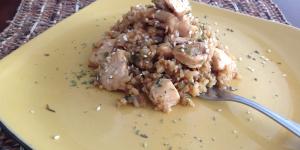
arroz integral con pollo